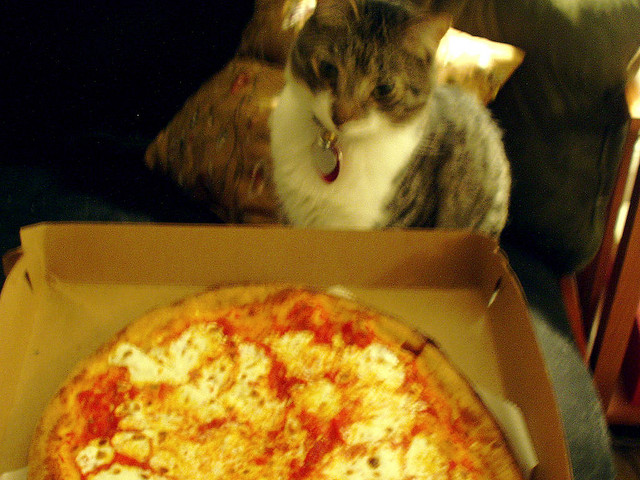
user: Given an image and a question. Answer the question in a short answer. Question: What nickname for the furry animal starts with the same letter as the food in the box? Short Answer:
assistant: pussy